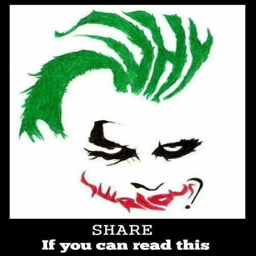
there 's a message in the art , can you read it ?